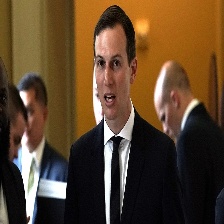
Species: LOONEY BIRDS
Scientific name: LUNATICUS AMERICONIS